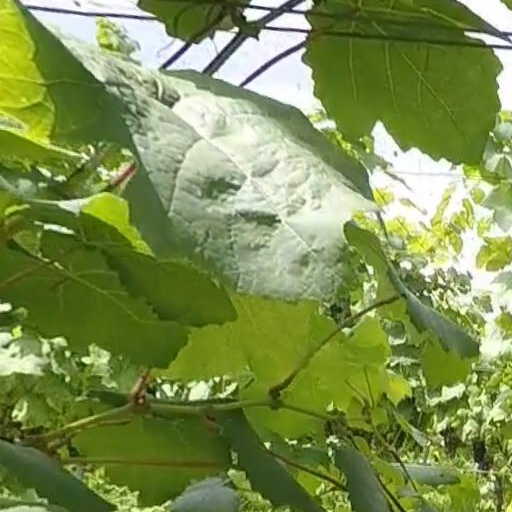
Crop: grape